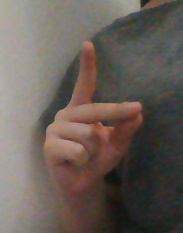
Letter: ta